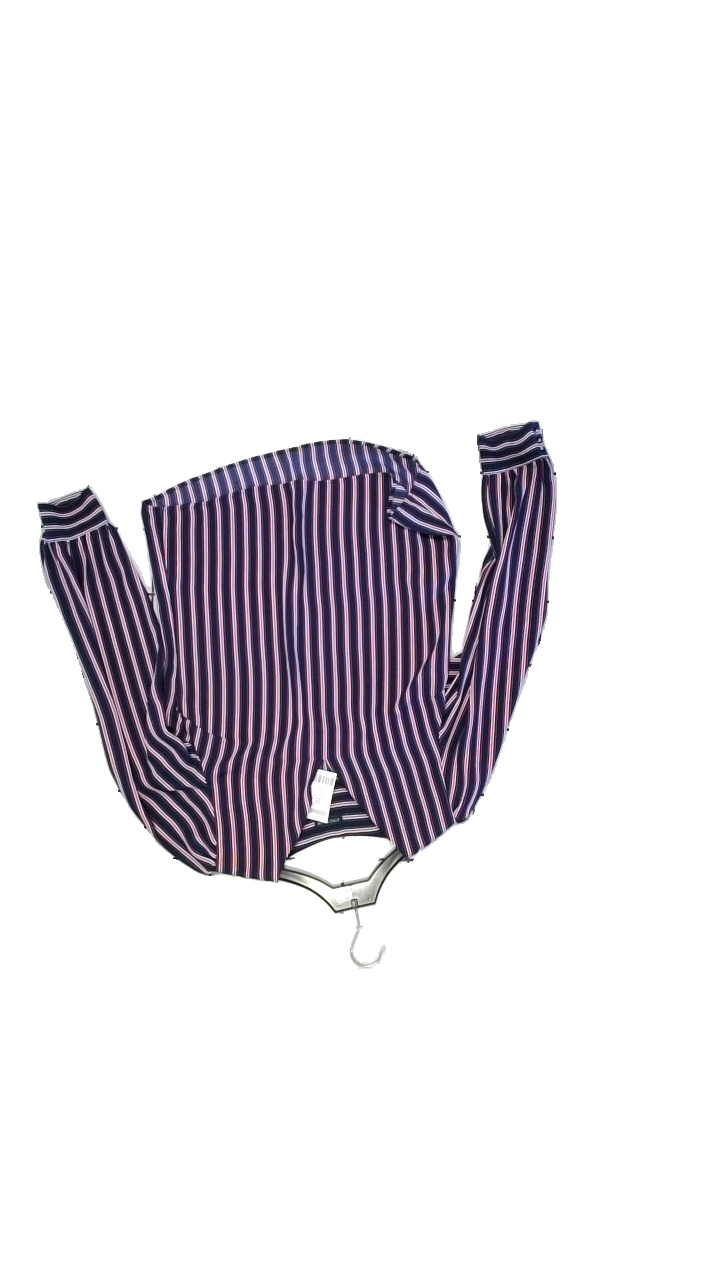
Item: Blouse (Ladies)
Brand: Stockhlm
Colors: Blue, Red, White
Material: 100% Polyester
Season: Summer
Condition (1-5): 4
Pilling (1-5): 3
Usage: Reuse
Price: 100-150